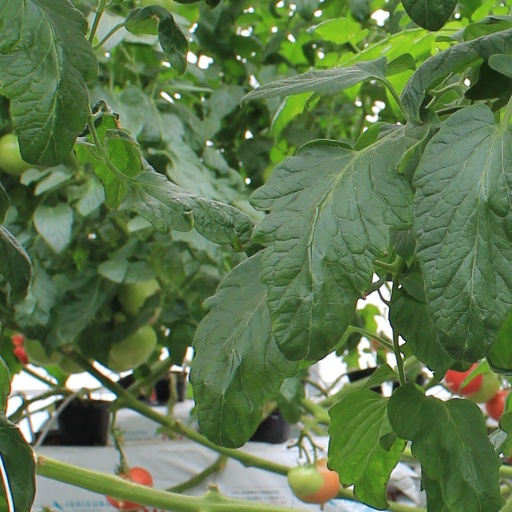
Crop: tomato